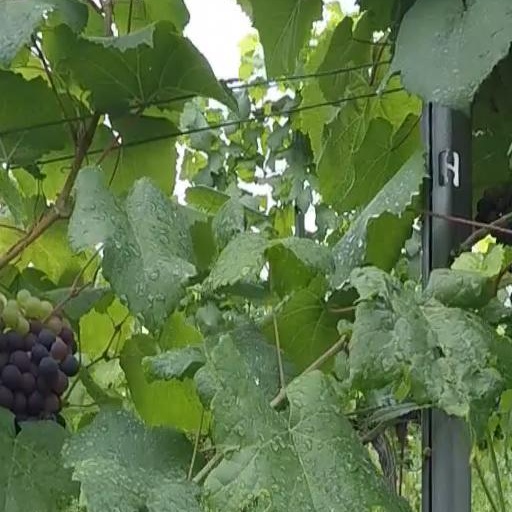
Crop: grape